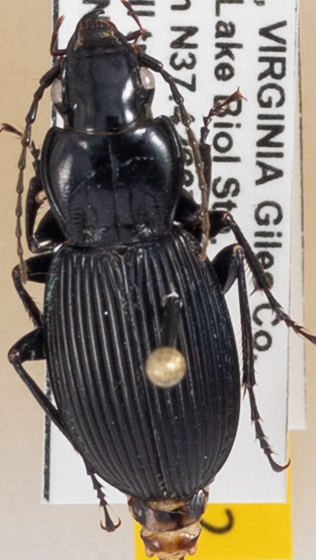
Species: Pterostichus lachrymosus
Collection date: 2020-07-14
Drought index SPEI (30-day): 0.648
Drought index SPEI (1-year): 1.28
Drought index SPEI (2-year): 2.09